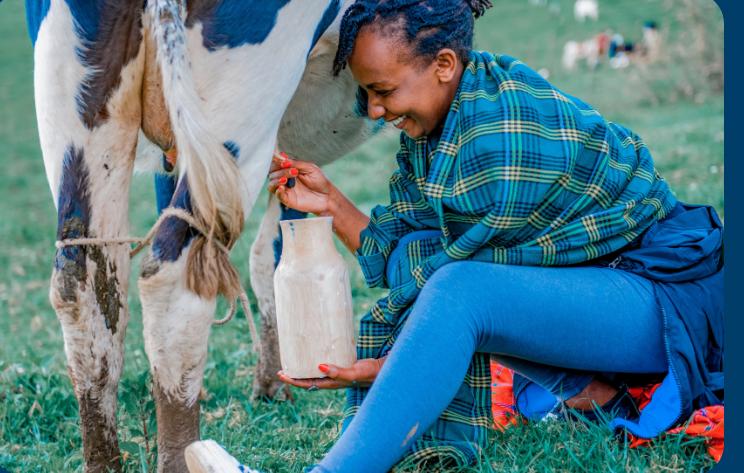
Mwanamke anatabasamu huku akikamua ng'ombe mwenye rangi nyeusi na nyeupe. Amevaa shati la miraba la kijani kibichi na bluu, suruali ya bluu na skafu shingoni. Ameshika mtungi wa udongo wenye rangi ya kahawia chini ya chuchu za ng'ombe.